Castillo del Príncipe (Havana)

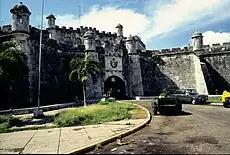
The main emblematic colonial entrance of the Castillo del Príncipe, photo taken in 1997.

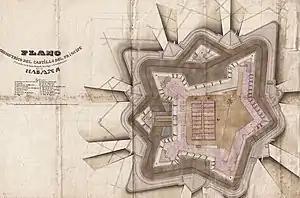
La Habana (Cuba). Castillo de El Príncipe. Plan of 1823, currently located in the General Military Archive of Madrid.

The fort was built during the wave of military constructions in Cuba, after the end of the Capture of Havana, by the English that lasted almost a year, the Spanish government realized that the city was unprotected and transformed the "Key of the New World", into the most fortified city of the American continent.